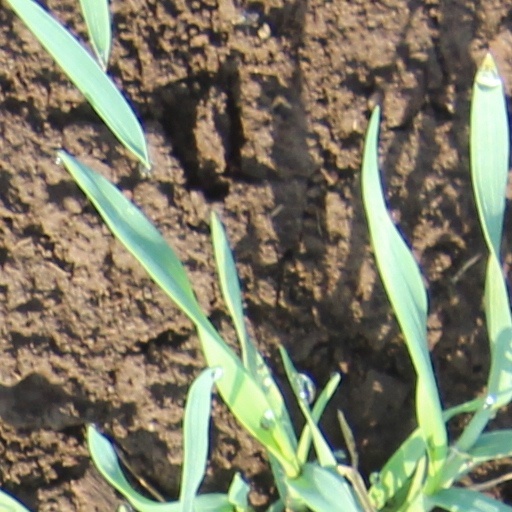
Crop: wheat